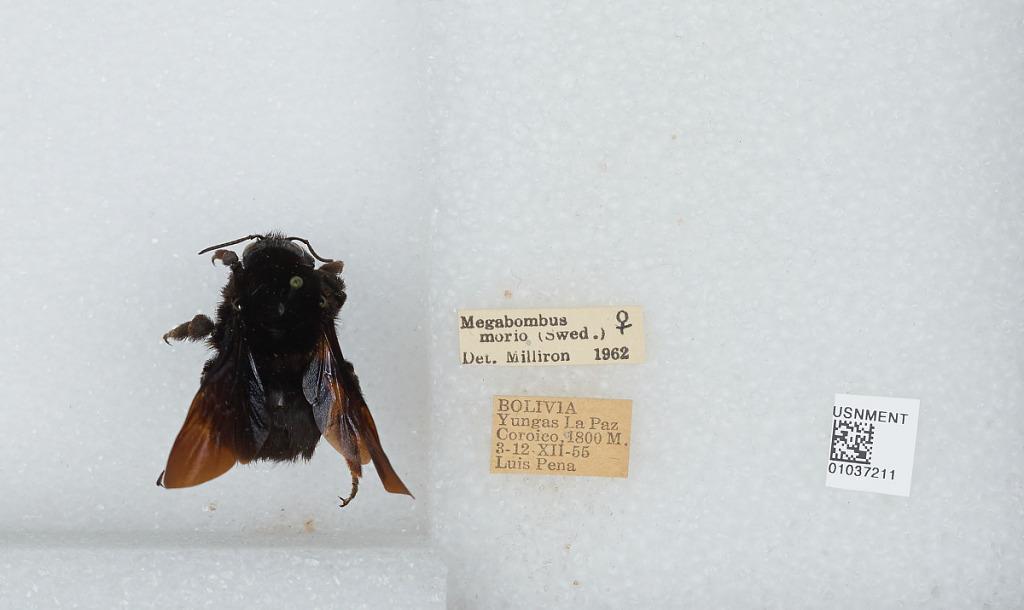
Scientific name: Bombus (Fervidobombus) morio (Swederus)
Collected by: L. Pena
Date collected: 1955-12-3
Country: Bolivia
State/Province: La Paz
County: Nor Yungas
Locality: Coroico
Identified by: Milliron